Metaphysics

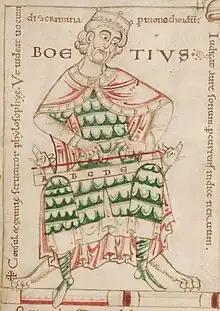
Boethius's theory of universals influenced many subsequent metaphysicians.

Mind encompasses phenomena like thinking, perceiving, feeling, and desiring as well as the underlying faculties responsible for these phenomena. The mind–body problem is the challenge of clarifying the relation between physical and mental phenomena. According to Cartesian dualism, minds and bodies are distinct substances. They causally interact with each other in various ways but can, at least in principle, exist on their own. This view is rejected by monists, who argue that reality is made up of only one kind. According to metaphysical idealism, everything is mental or dependent on the mind, including physical objects, which may be understood as ideas or perceptions of conscious minds. Materialists, by contrast, state that all reality is at its core material. Some deny that mind exists but the more common approach is to explain mind in terms of certain aspects of matter, such as brain states, behavioral dispositions, or functional roles. Neutral monists argue that reality is fundamentally neither material nor mental and suggest that matter and mind are both derivative phenomena. A key aspect of the mind–body problem is the hard problem of consciousness or how to explain that physical systems like brains can produce phenomenal consciousness.